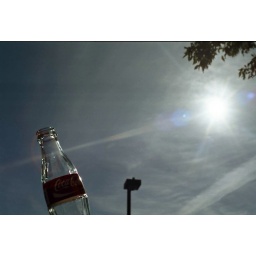
Coca-Cola bottle with in the sun, I'm not a big fan of the streetlight and tree branches.